Oregon State Hospital

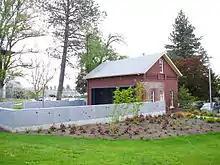
Memorial where cremains from unclaimed patients are kept, 2015

In 1900, a survey of the hospital's patients revealed a total of 1,188 patients, ranging from the ages of eight to eighty-six-years-old. The most common causes of insanity reported by the hospital at the time were "excessive living", liquor, narcotics, and venereal disease. In 1910, the red brick Kirkbride building was painted white, and in 1913, the hospital was officially renamed Oregon State Hospital. The board and trustees had petitioned for a name change prior; in an 1897 biennial report, it was noted: